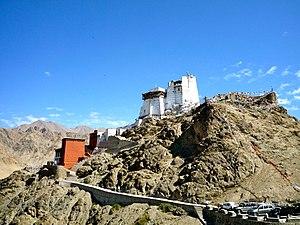
Le Namgyal Tsemo. En rouge à gauche le temple de Maitreya et un temple dédié aux divinités protectrices.
Le Ladakh, cette région du nord-ouest de l'Inde a, aujourd'hui encore, un statut particulier au sein de l'Union Indienne. Région de culture tibétaine, au carrefour de routes commerciales permettant des mélanges ethniques, culturels, artistiques et cultuels, le Ladakh est devenu une région touristique plus de dix ans après la guerre de 1962. Terre de trekking pour la plupart des touristes, son histoire demande pourtant à être connue et découverte. Les recherches pionnières d'Alexander Cunningham et d'August Hermann Francke restent la base du travail historique sur le Ladakh, mais les recherches de Luciano Petech nous permettent d’appréhender cette histoire avec plus de précision. Il émit notamment des hypothèses permettant de corriger certains problèmes de datations. Nous utilisons principalement les datations de Petech tout en gardant à l’esprit que ces dates restent des approximations.